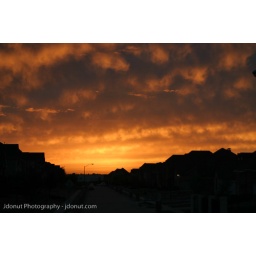
from the roof of my old hackberry house in texas. I just love this sky.